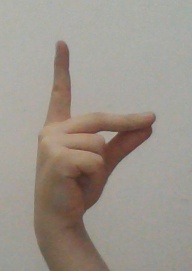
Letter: ta